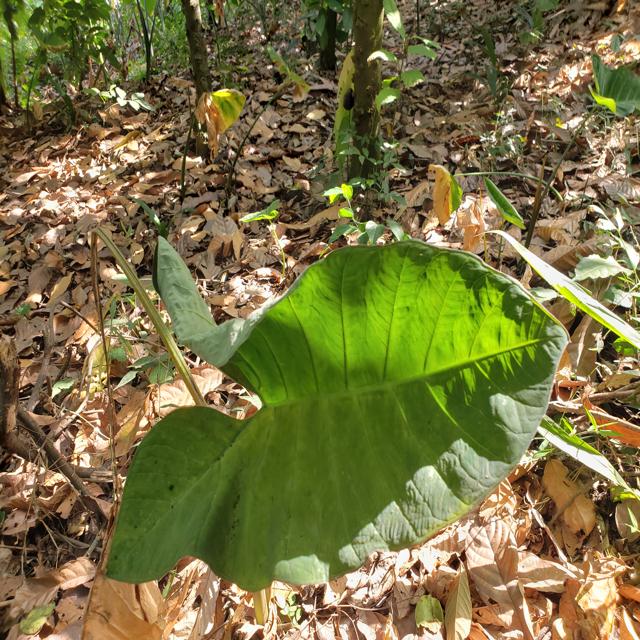
Label: Healthy